Franks Casket

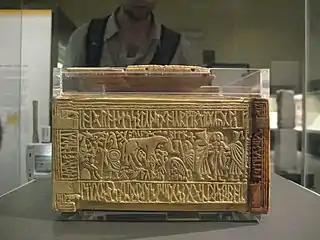
The replica right panel in London

This, the Bargello panel, has produced the most divergent readings of both text and images, and no reading of either has achieved general acceptance. At left an animal figure sits on a small rounded mound, confronted by an armed and helmeted warrior. In the centre a standing animal, usually seen as a horse, faces a figure, holding a stick or sword, who stands over something defined by a curved line. On the right are three figures.